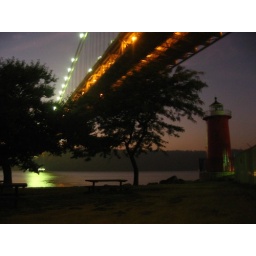
little lighthouse by the river